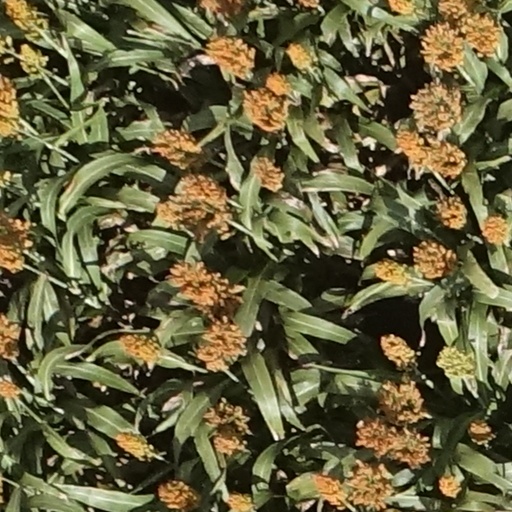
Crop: sorghum